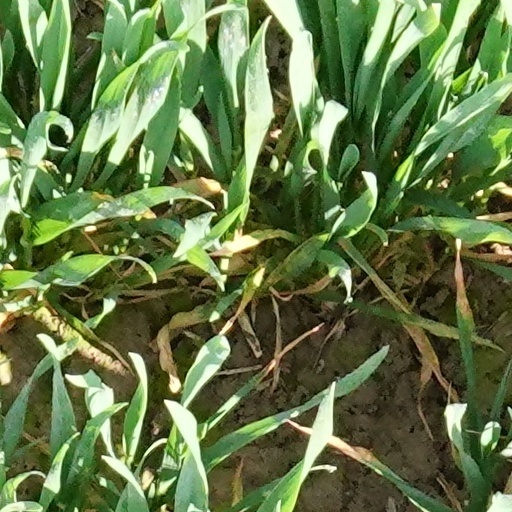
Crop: wheat